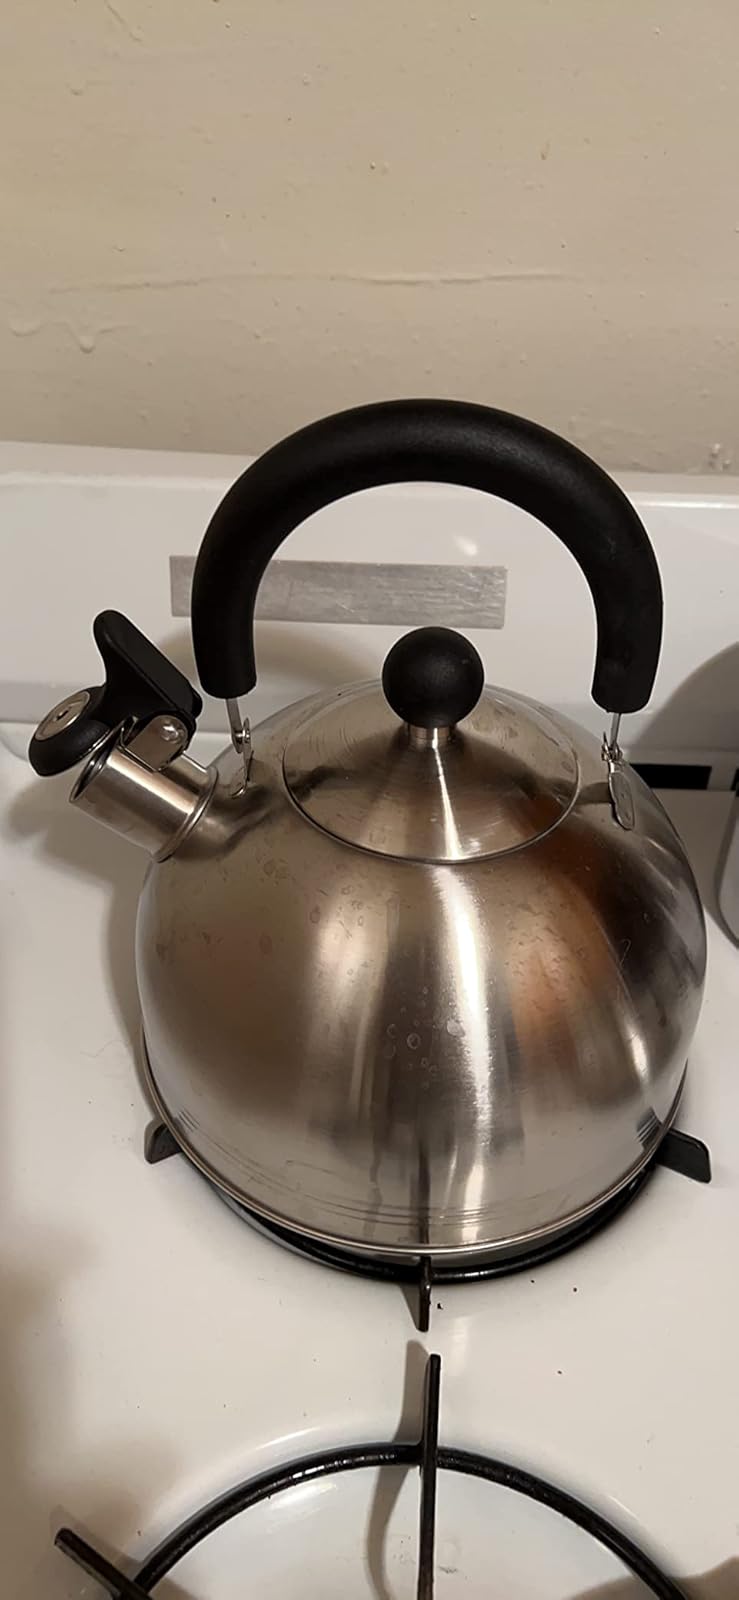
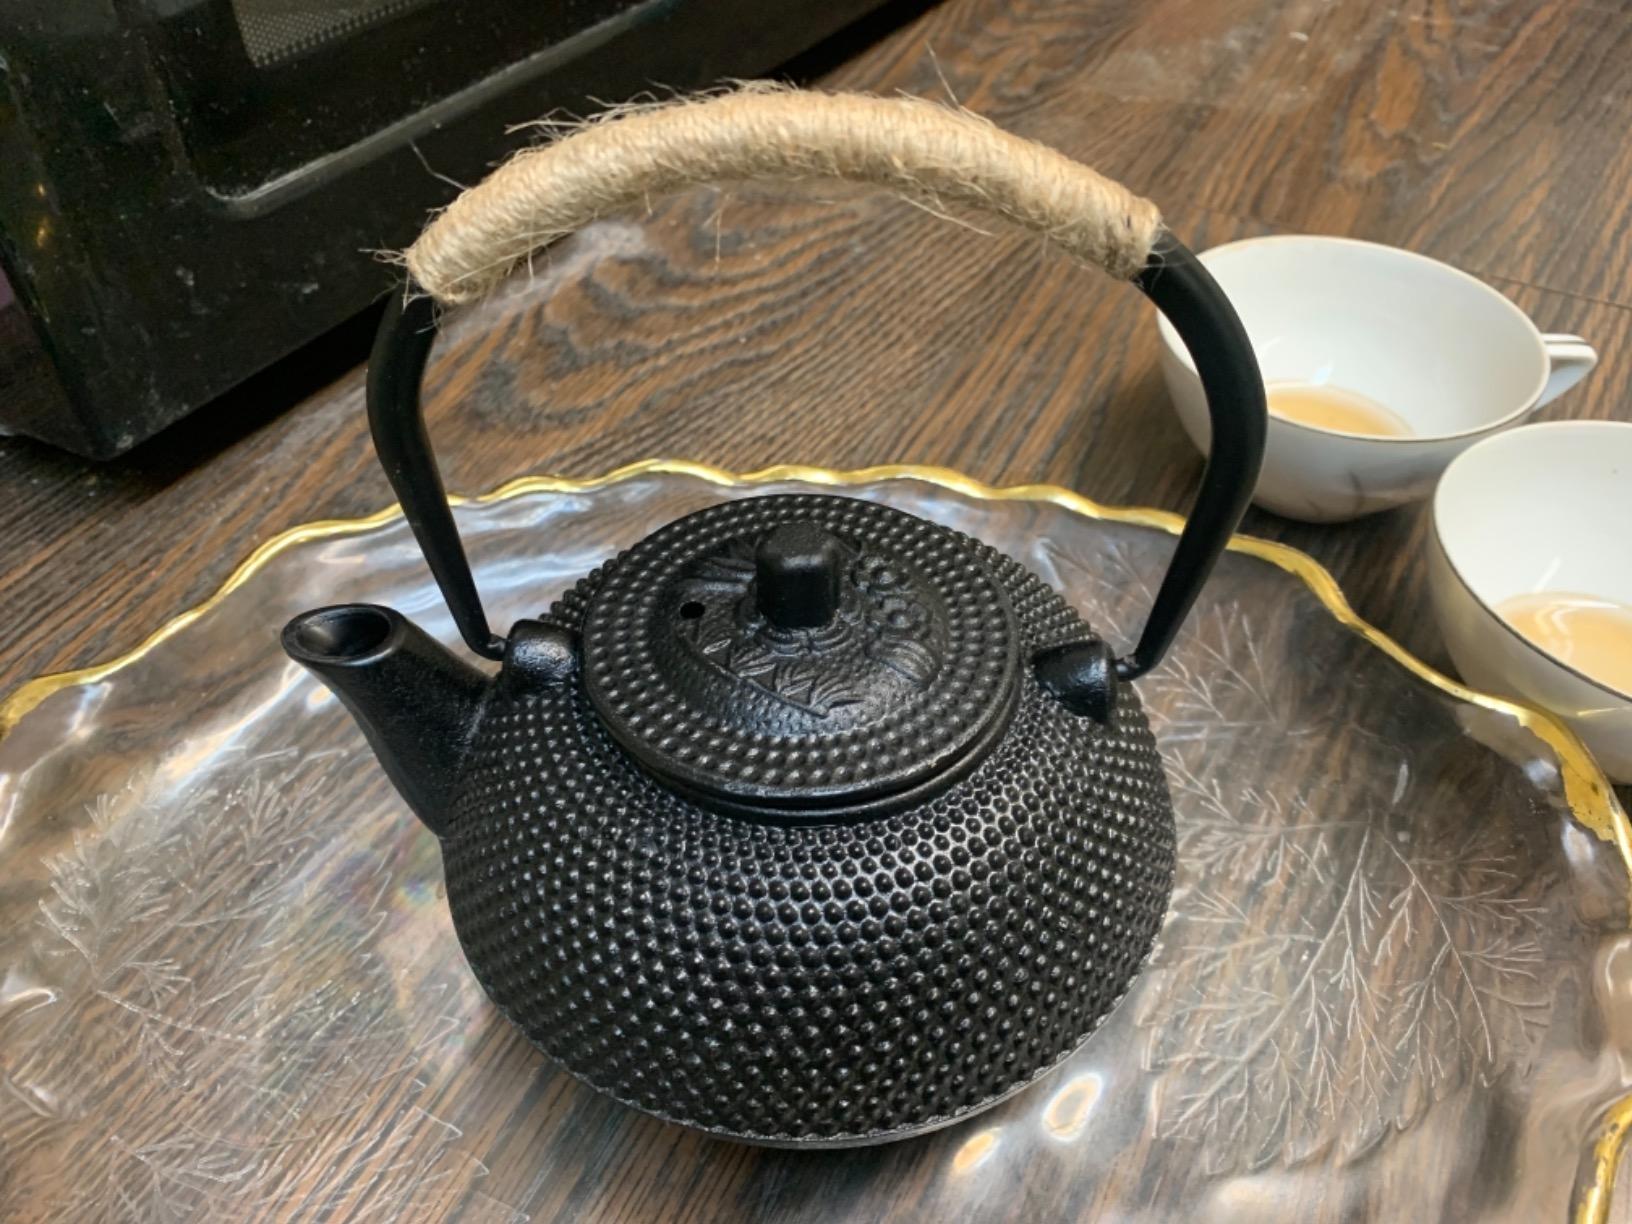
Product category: items_kettle
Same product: no